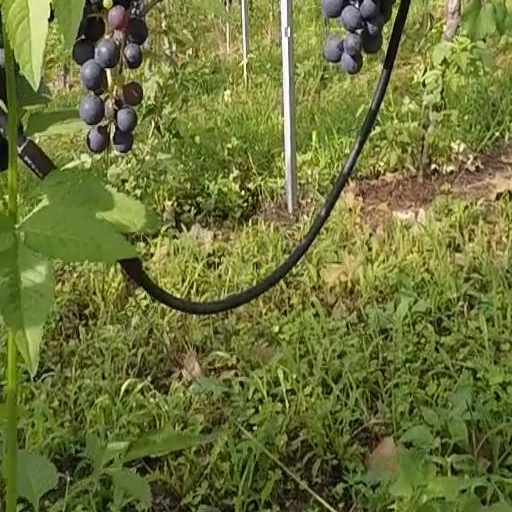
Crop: grape